Southwestern United States

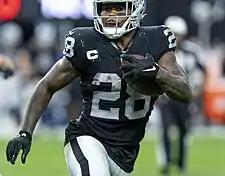
Runningback Josh Jacobs of the Las Vegas Raiders NFL team

The term "High Desert" is synonymous with this region. The High Desert is generally defined as the Mojave Desert and the Colorado Plateau, which extends from inland southern California into southern Nevada, east to the Rio Grande Rift in New Mexico. The High Desert also extends into parts of the Northwest, such as the Red Desert in southwestern Wyoming. The High Desert is very different from the lower desert lands found in Arizona, in the Sonoran Desert. This area of the desert land generally sits at a very high elevation, much higher than the normal desert land, and can receive very cold temperatures at night in the winter (with the exception of California, southern Nevada and southwestern Utah), sometimes near zero degrees on very cold nights. The High Desert also receives a decent amount of snowfall in the winter (with the exception of California, southern Nevada and southwestern Utah) which melts very quickly. Rain falls in this region mainly in the summer, during the North American Monsoon season.